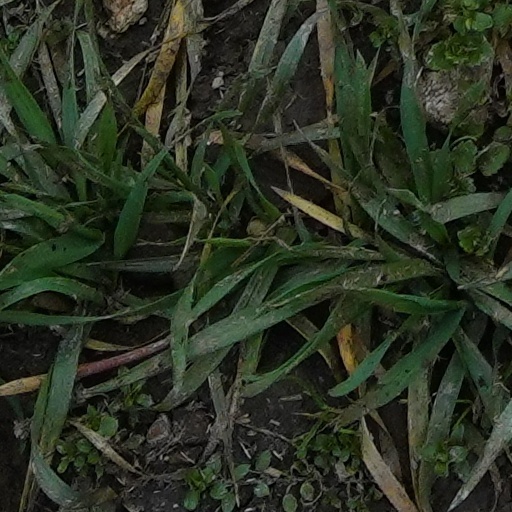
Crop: wheat